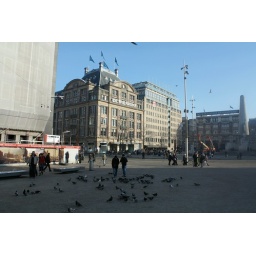
De Bijenkorf in het centrum van Amsterdam. Ook zie je nog het monument op de Dam rechts.